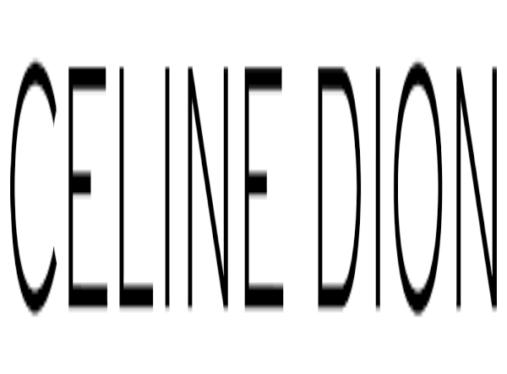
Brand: Celine
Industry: Clothes